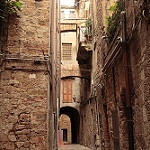
Scene: Outdoor